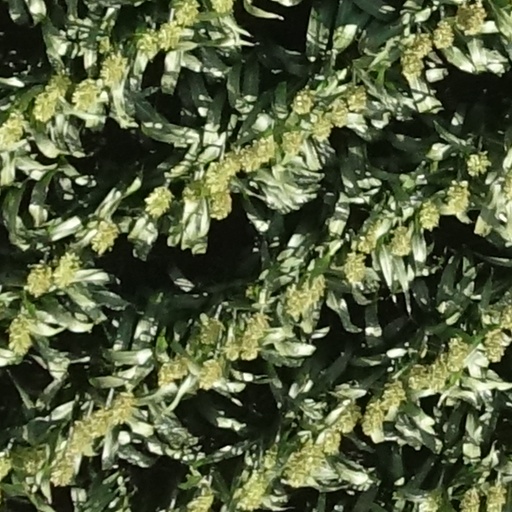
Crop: sorghum